Selkirk, Scottish Borders

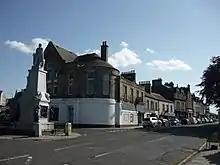
High Street, Selkirk, and the Mungo Park Monument (2018).

Like the rest of the British Isles, Selkirk has a maritime climate with cool summers and mild winters. However the area appears to have one of the widest absolute temperature ranges in the United Kingdom. The absolute minimum temperature of at the nearest weather station is both a daily record, and the record lowest temperature for the UK outside of the Highlands. Conversely, Scotland's highest temperature of was recorded at Greycook, St. Boswells just to the east.